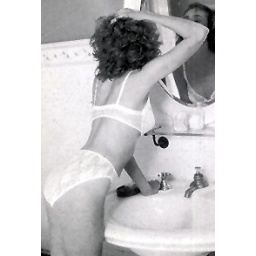
model in bathroom looking at mirror over the sink